Invincible-class battlecruiser

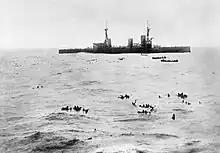
"Inflexible" picking up survivors from SMS "Gneisenau"

The West Indies Squadron of Rear Admiral Christopher Cradock was destroyed by the German East Asia Squadron commanded by Admiral Graf von Spee during the Battle of Coronel on 1 November 1914. In response, the Admiralty ordered that a squadron be sent to destroy the Germans. The squadron, under the command of Admiral Sir Doveton Sturdee, consisted of "Invincible" (flag) and "Inflexible". They departed on 11 November and rendezvoused with several other cruisers under Rear Admiral Stoddard at Abrolhos Rocks off the coast of Brazil on the 26th. The combined force departed the following day and reached Port Stanley on the morning of 7 December.